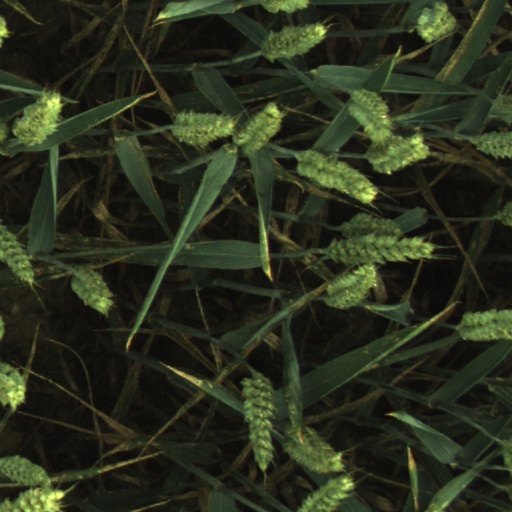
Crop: wheat